182nd Field Regiment, Royal Artillery

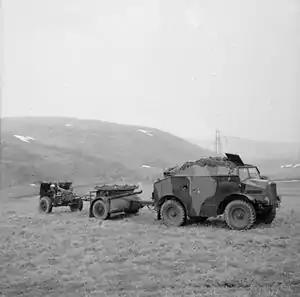
25-pounder gun and Morris C8 Quad tractor on exercises in the UK.

182nd Field Regiment, was formed at Oldmeldrum, Aberdeenshire, on 19 February 1942 and absorbed the other ranks of 12th Royal Warwicks; the battalion was formally disbanded on 19 March.